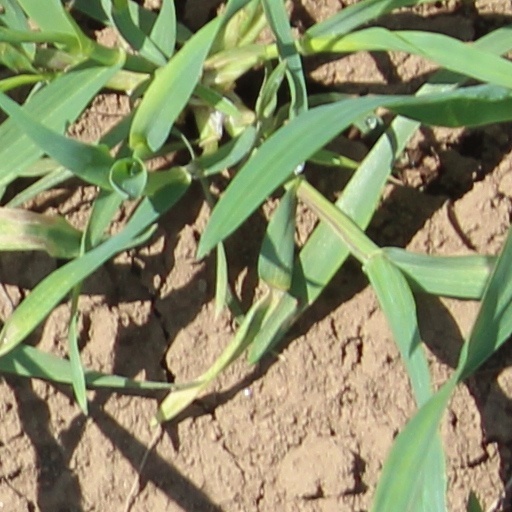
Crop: wheat